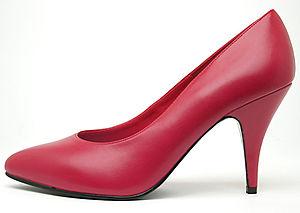
Le talon est la partie rigide à l'arrière d'une chaussure se posant sur le sol et sur laquelle repose l'arrière du pied. Les talons sont en général utilisés pour améliorer la taille du corps ou comme objet décoratif. Ils peuvent également être de différentes formes et de différentes hauteurs, pour hommes et pour femmes.